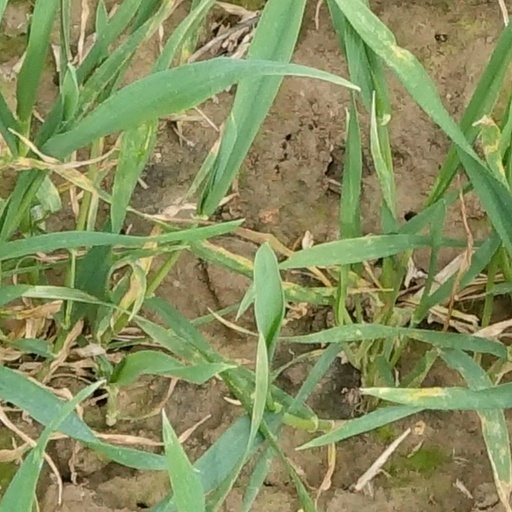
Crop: wheat